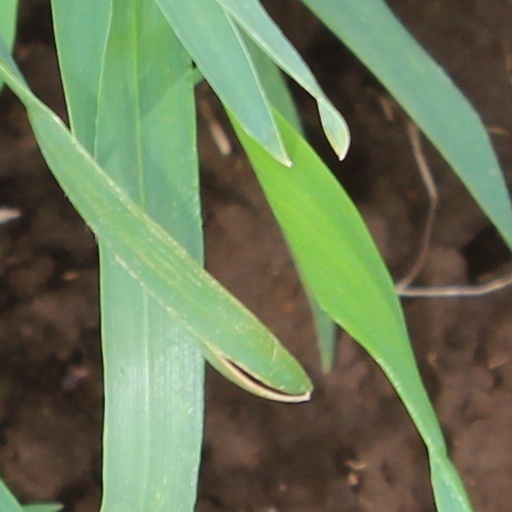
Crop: wheat